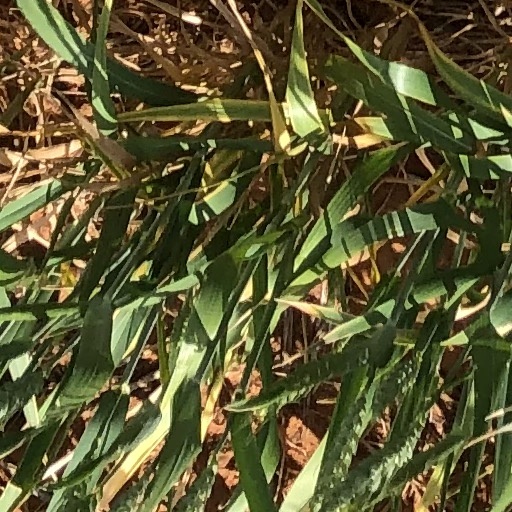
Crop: wheat